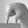
ASL letter: Q